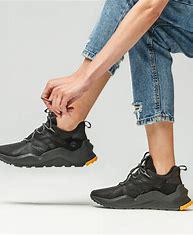
Brand: Timberland
Model: Madbury